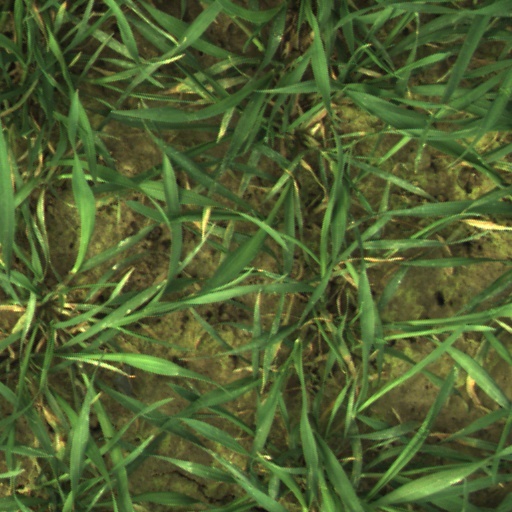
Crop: wheat